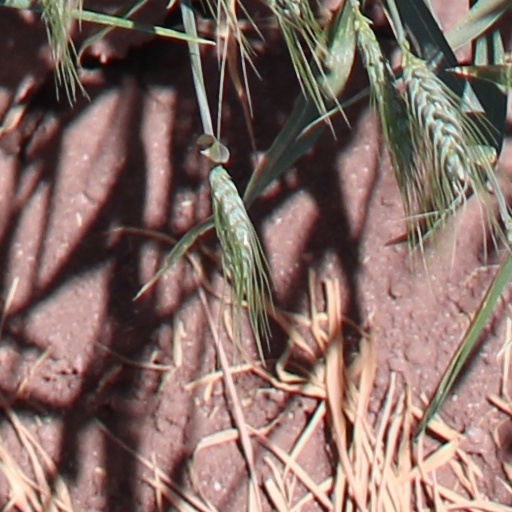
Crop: wheat